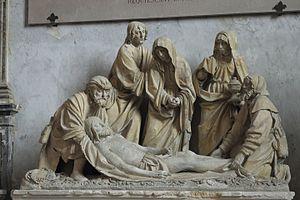
Le Maître de Chaource — également connu comme le Maître de Sainte Marthe ou Maître aux Figures Tristes — est un sculpteur champenois anonyme du XVIᵉ siècle. Une hypothèse longuement répandue, mais aujourd'hui très contestée, est qu'il s'agirait d'un certain Jacques Bachot, mentionné à Troyes entre 1497 et 1527 et à Joinville entre 1500 et 1505.